KIAA0090

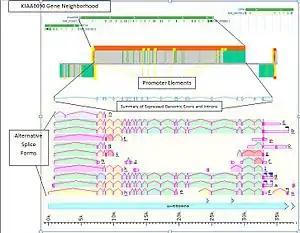
Figure 1: A graphical summary of the KIAA0090 gene neighborhood, regions of promotion, exons/introns, and variant transcript products

KIAA0090 is located on chromosome one in the p arm at location 1p36.132. It covers 36.74 kb, from base pairs 19451486 to 19414744. The gene is composed of 37 gt-at introns/alternative introns with 57 exons expressed in 1 unspliced form of 4253 bp and 20 alternatively spliced forms of varying lengths. The gene has 8 probable promoters. The gene is flanked by UBR4 on its right and MRTO4 on its left. This Information is graphically displayed in Figure 1.